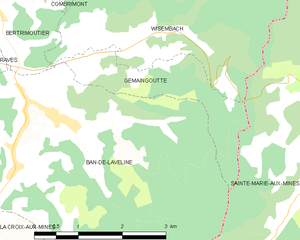
Carte des communes françaises Gemaingoutte